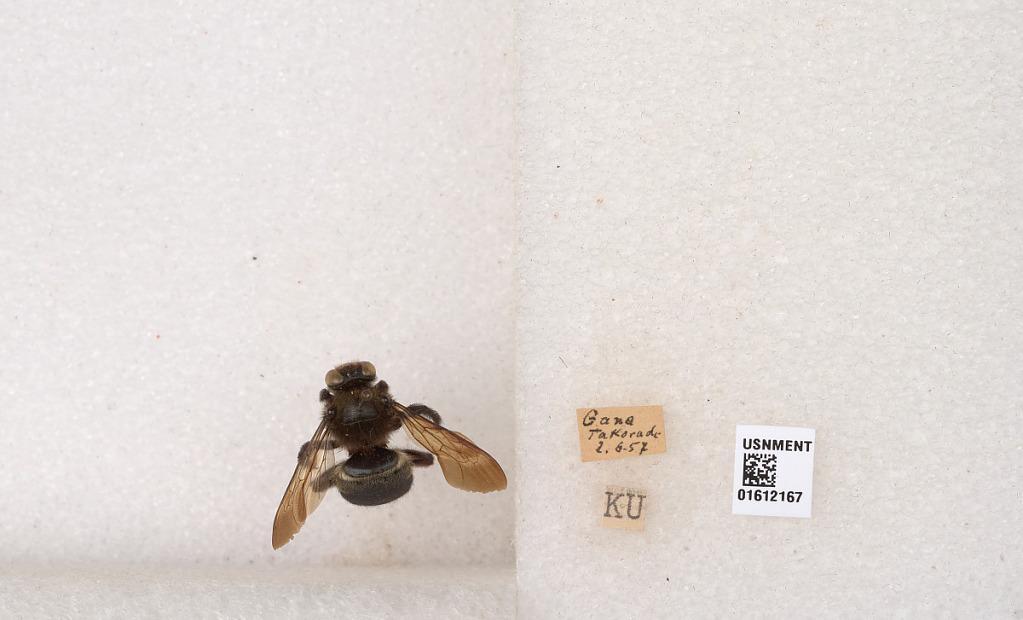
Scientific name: Xylocopa
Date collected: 1957-6-2
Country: Ghana
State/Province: Ashanti
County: Atwima Mponua
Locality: Takorade